List of House characters

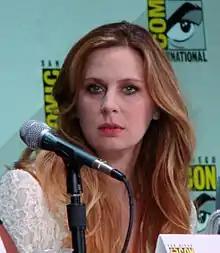
Anne Dudek in 2011

Dr. Amber Volakis (Anne Dudek) is an interventional radiologist featured in the fourth and fifth seasons as House's main antagonist. In House's competition to hire a new team, she is #24. Volakis is willing to do anything to get the job, including acts of dishonesty. This is first seen when she apparently quits the competition and convinces a group of applicants to imitate her, rather than be humiliated by House; she returns moments later admitting it was a ruse to thin the herd. She is subsequently referred to as "Cutthroat Bitch" and "Bitch" by House throughout the season, and is even referred to as such on House's caller I.D. After the characters stop using this nickname, she is still almost always called by her first name, unlike the rest of the characters. She sometimes coerces Chase and Cameron, now reassigned to different departments of the hospital, into helping her. Her persistence and unorthodox approaches initially win her praise, but she is ultimately eliminated because House feels she cannot accept being wrong, something he says she would need to be able to accept on a regular basis if she were to work for him.